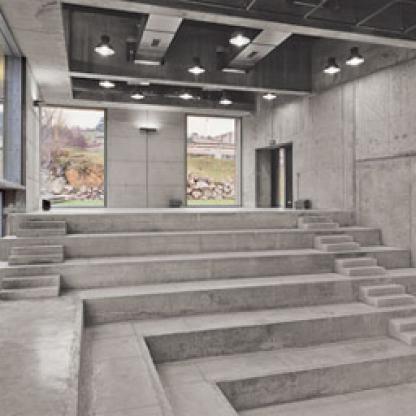
Scene: Indoor